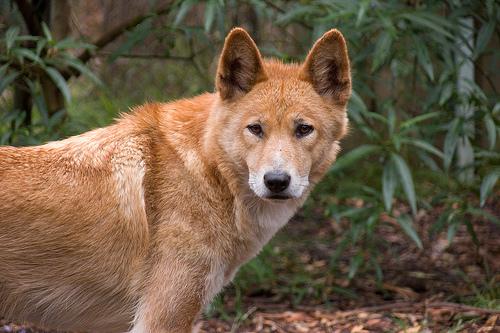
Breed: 217-n000079-dingo